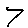
Label: 7